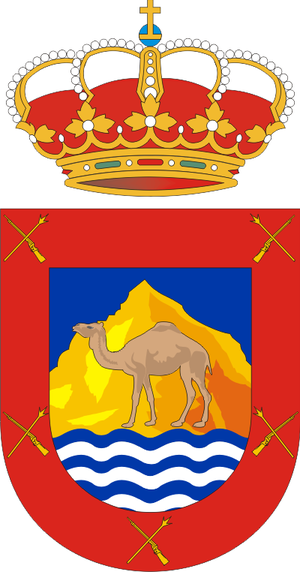
Tuineje est une commune de la communauté autonome des Îles Canaries en Espagne. Elle est située au sud-est de l'île de Fuerteventura dans la province de Las Palmas.